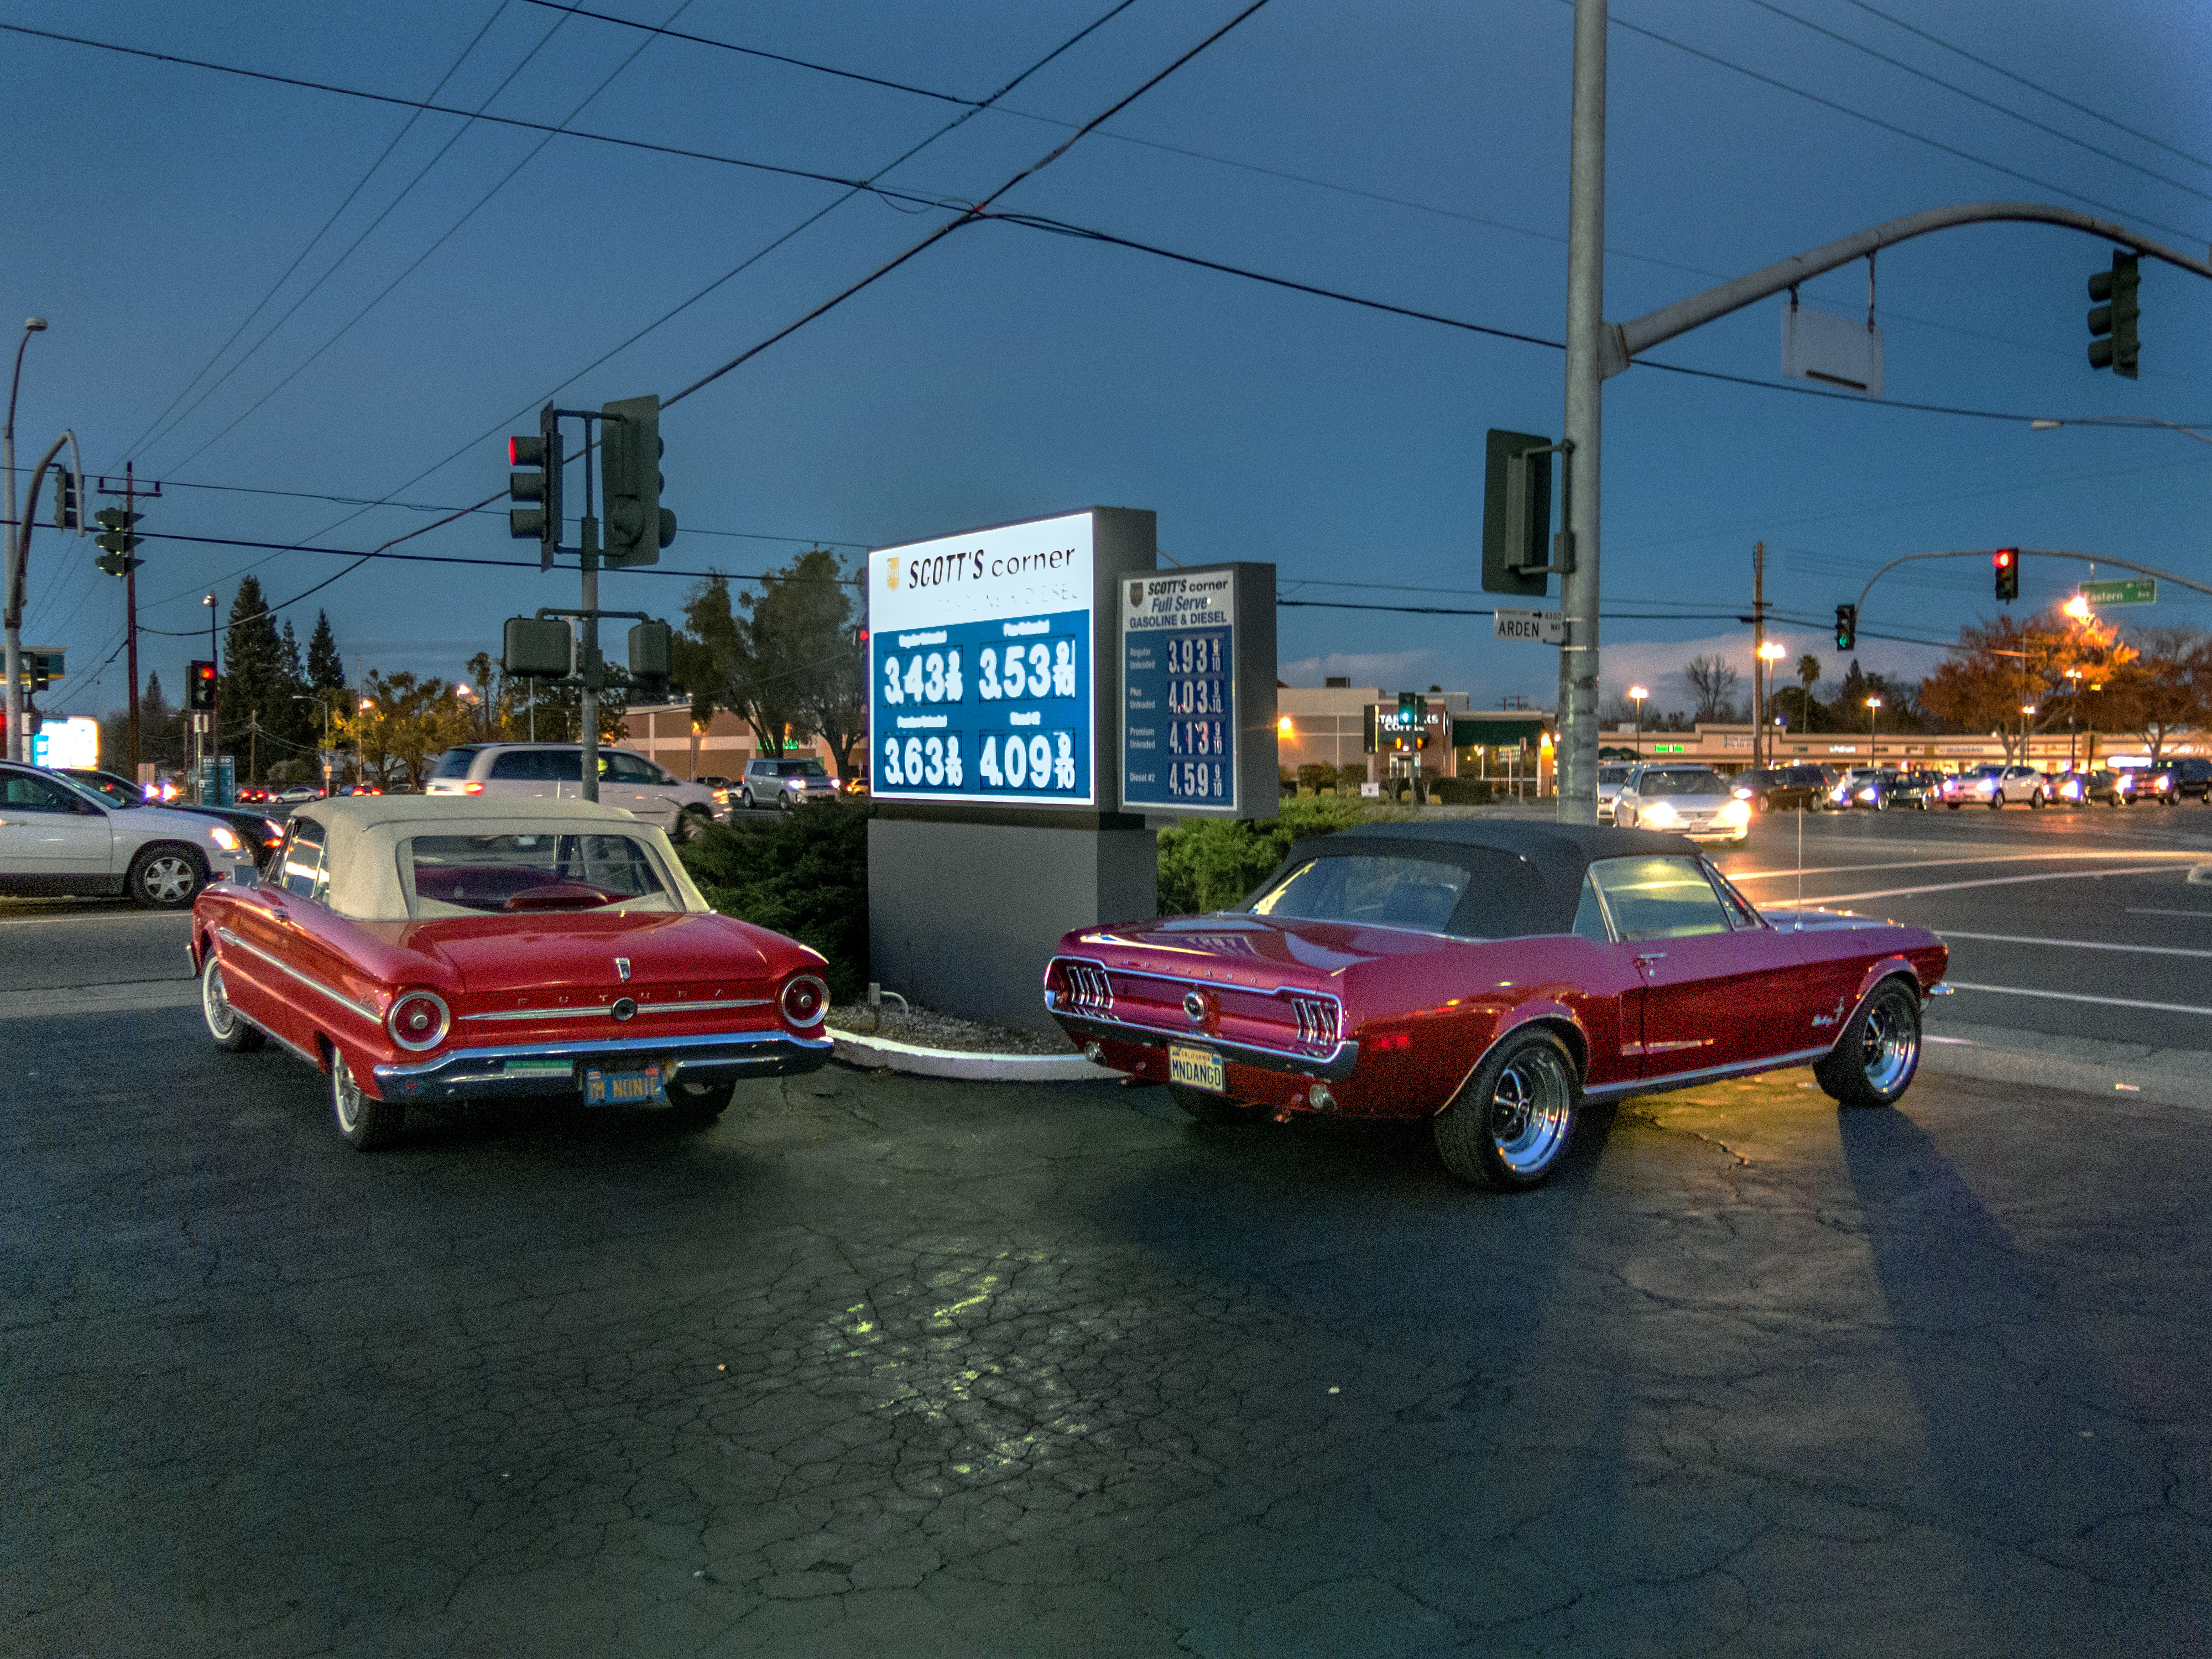
car, twilight, vehicle, motor vehicle, vintage car, ford, cars, classic, mustang, falcon, sacramento, antique car, land vehicle, automobile make, automotive design, luxury vehicle